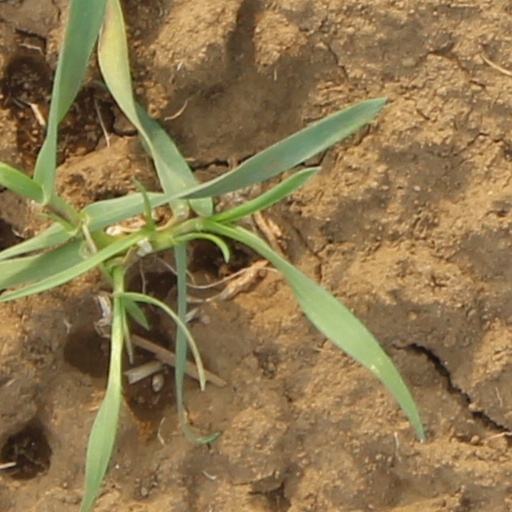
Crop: wheat